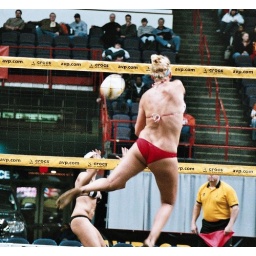
Jennifer Boss spikes the ball on achel Wacholder during an AVP Pro indoor beach volleyball match in Albany, NY